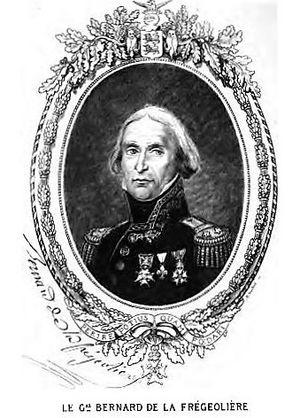
Le général Bernard de La Frégeolière
L'histoire du Lude recouvre l'ensemble des évènements, anciens ou plus récents, liés à cette ville française. Les ensembles mégalithiques présents en vallée du Loir témoignent d'une occupation de la région dès la période néolithique, tandis que l'éperon du camp de Vaux et le site de Cherré, tous deux situés à quelques kilomètres à l'est du Lude, montrent son dynamisme de l'âge du bronze à l'Antiquité.
Henri-René Bernard de la Frégeolière, né le 16 septembre 1759 à Montigné-lès-Rairies et mort le 25 janvier 1835 au Vieil-Baugé, était un émigré, chef chouan et maréchal de camp français.